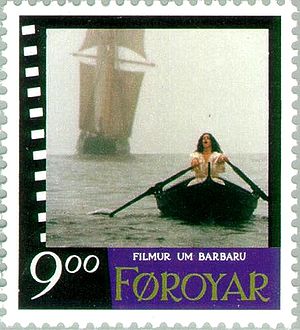
Beinta Broberg
Anneke von der Lippe som Barbara i filmen fra 1997. Hun forsøger at indhente skibet Fortuna, men i Jacobsens roman roedes færøbåden med fire mænd
Beinta Kristina Broberg, egentlig Bente Christine Broberg er den virkelige person bag romanfiguren Barbara og derved en af de mest berømte kvinder fra Færøerne.